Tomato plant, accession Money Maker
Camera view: bottom (45 deg); turntable rotation: 120 degrees
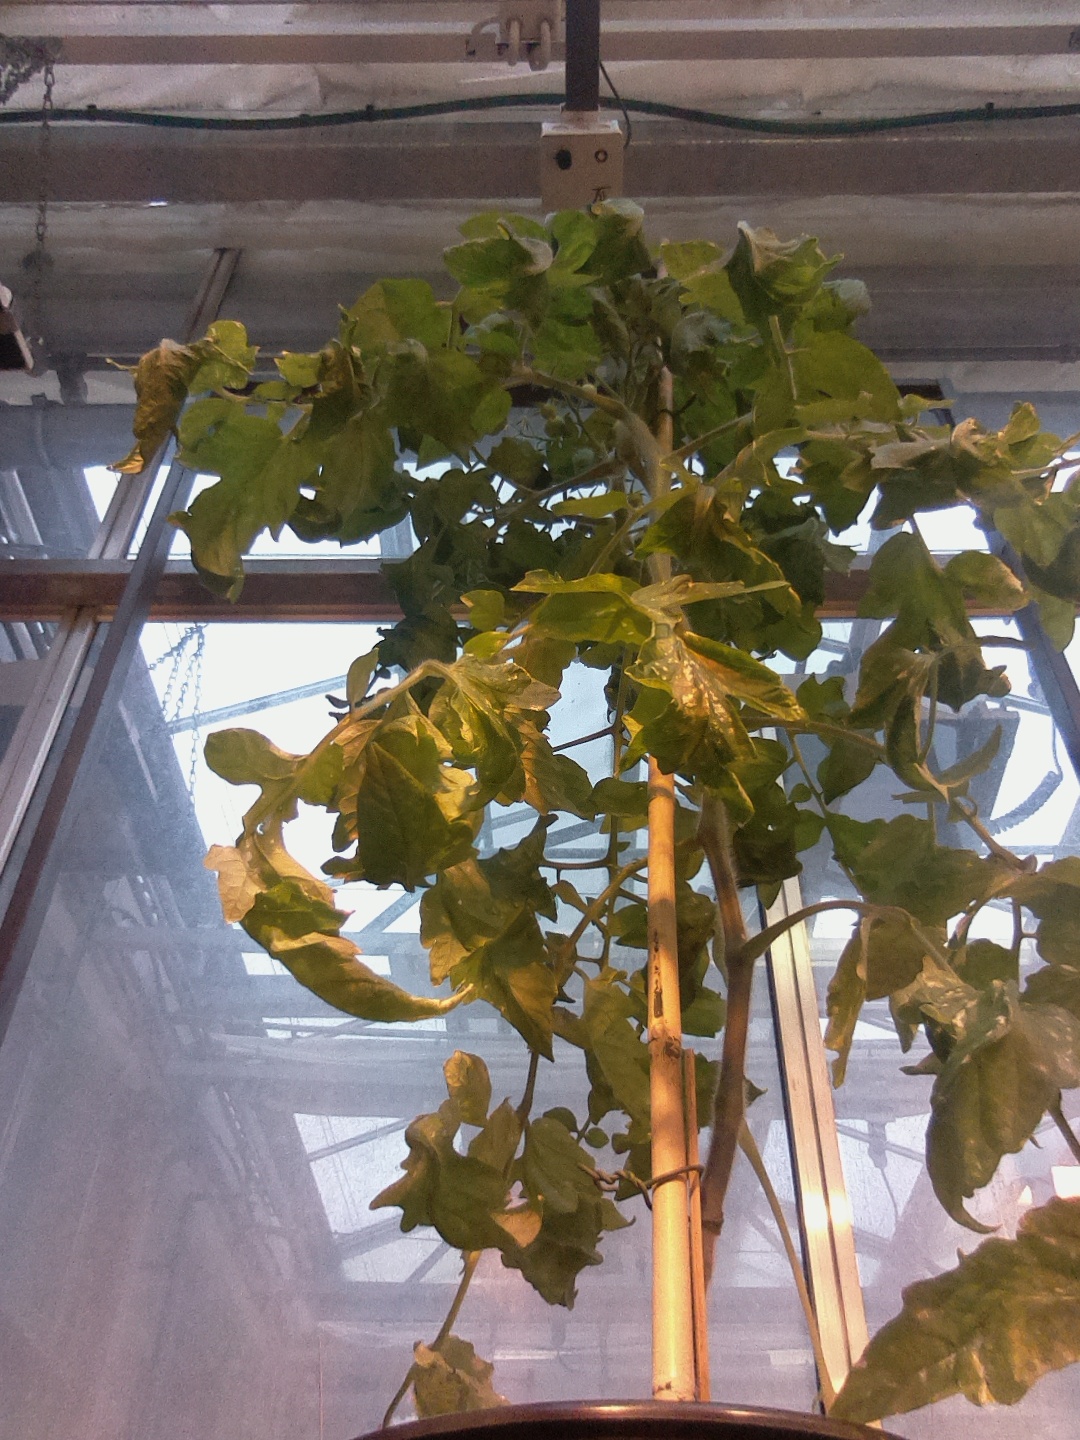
BBCH growth stage 70: Fruits at the main stem or branches visibles